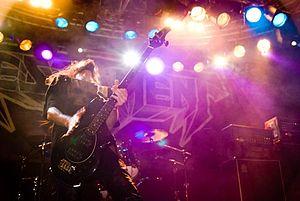
Greg Christian est un bassiste de thrash metal américain né le 29 avril 1966.
Le Bay Area thrash metal, ou Bay Area thrash, décrit un mouvement musical composé de groupes de heavy metal des années 1980 ayant formé et acquis une popularité internationale dans la baie de San Francisco, en Californie. Avec le sud de la Floride, la scène est largement considérée comme point de départ du thrash et du death metal américain.